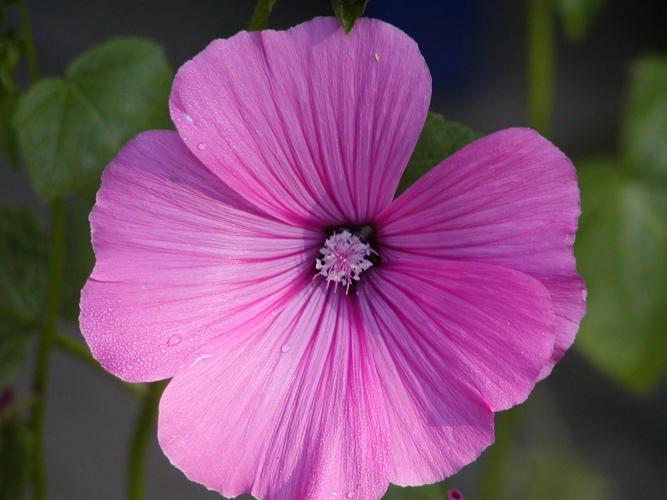
Label: tree mallow